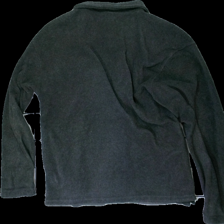
View: back
Type: Outerwear
Category: Men
Brand: Not in the list
Brand text on label: advanced outdoor
Colors: Grey
Material: ?
Pattern: Embroidered
Cut: Regular
Size: L
Season: Spring
Stains: Minor
Damage: fläckar
Damage location: bottom left
Price range: <50
Recommended usage: Export
Description: grå fleece kofta med fläckar på armarna